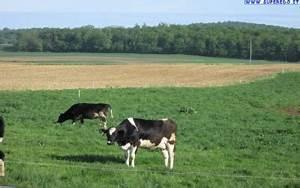
cow